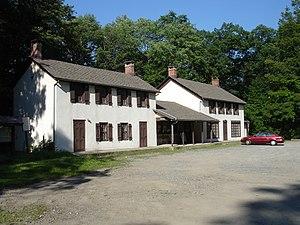
West Milford est un township situé dans le comté de Passaic dans l'État américain du New Jersey.